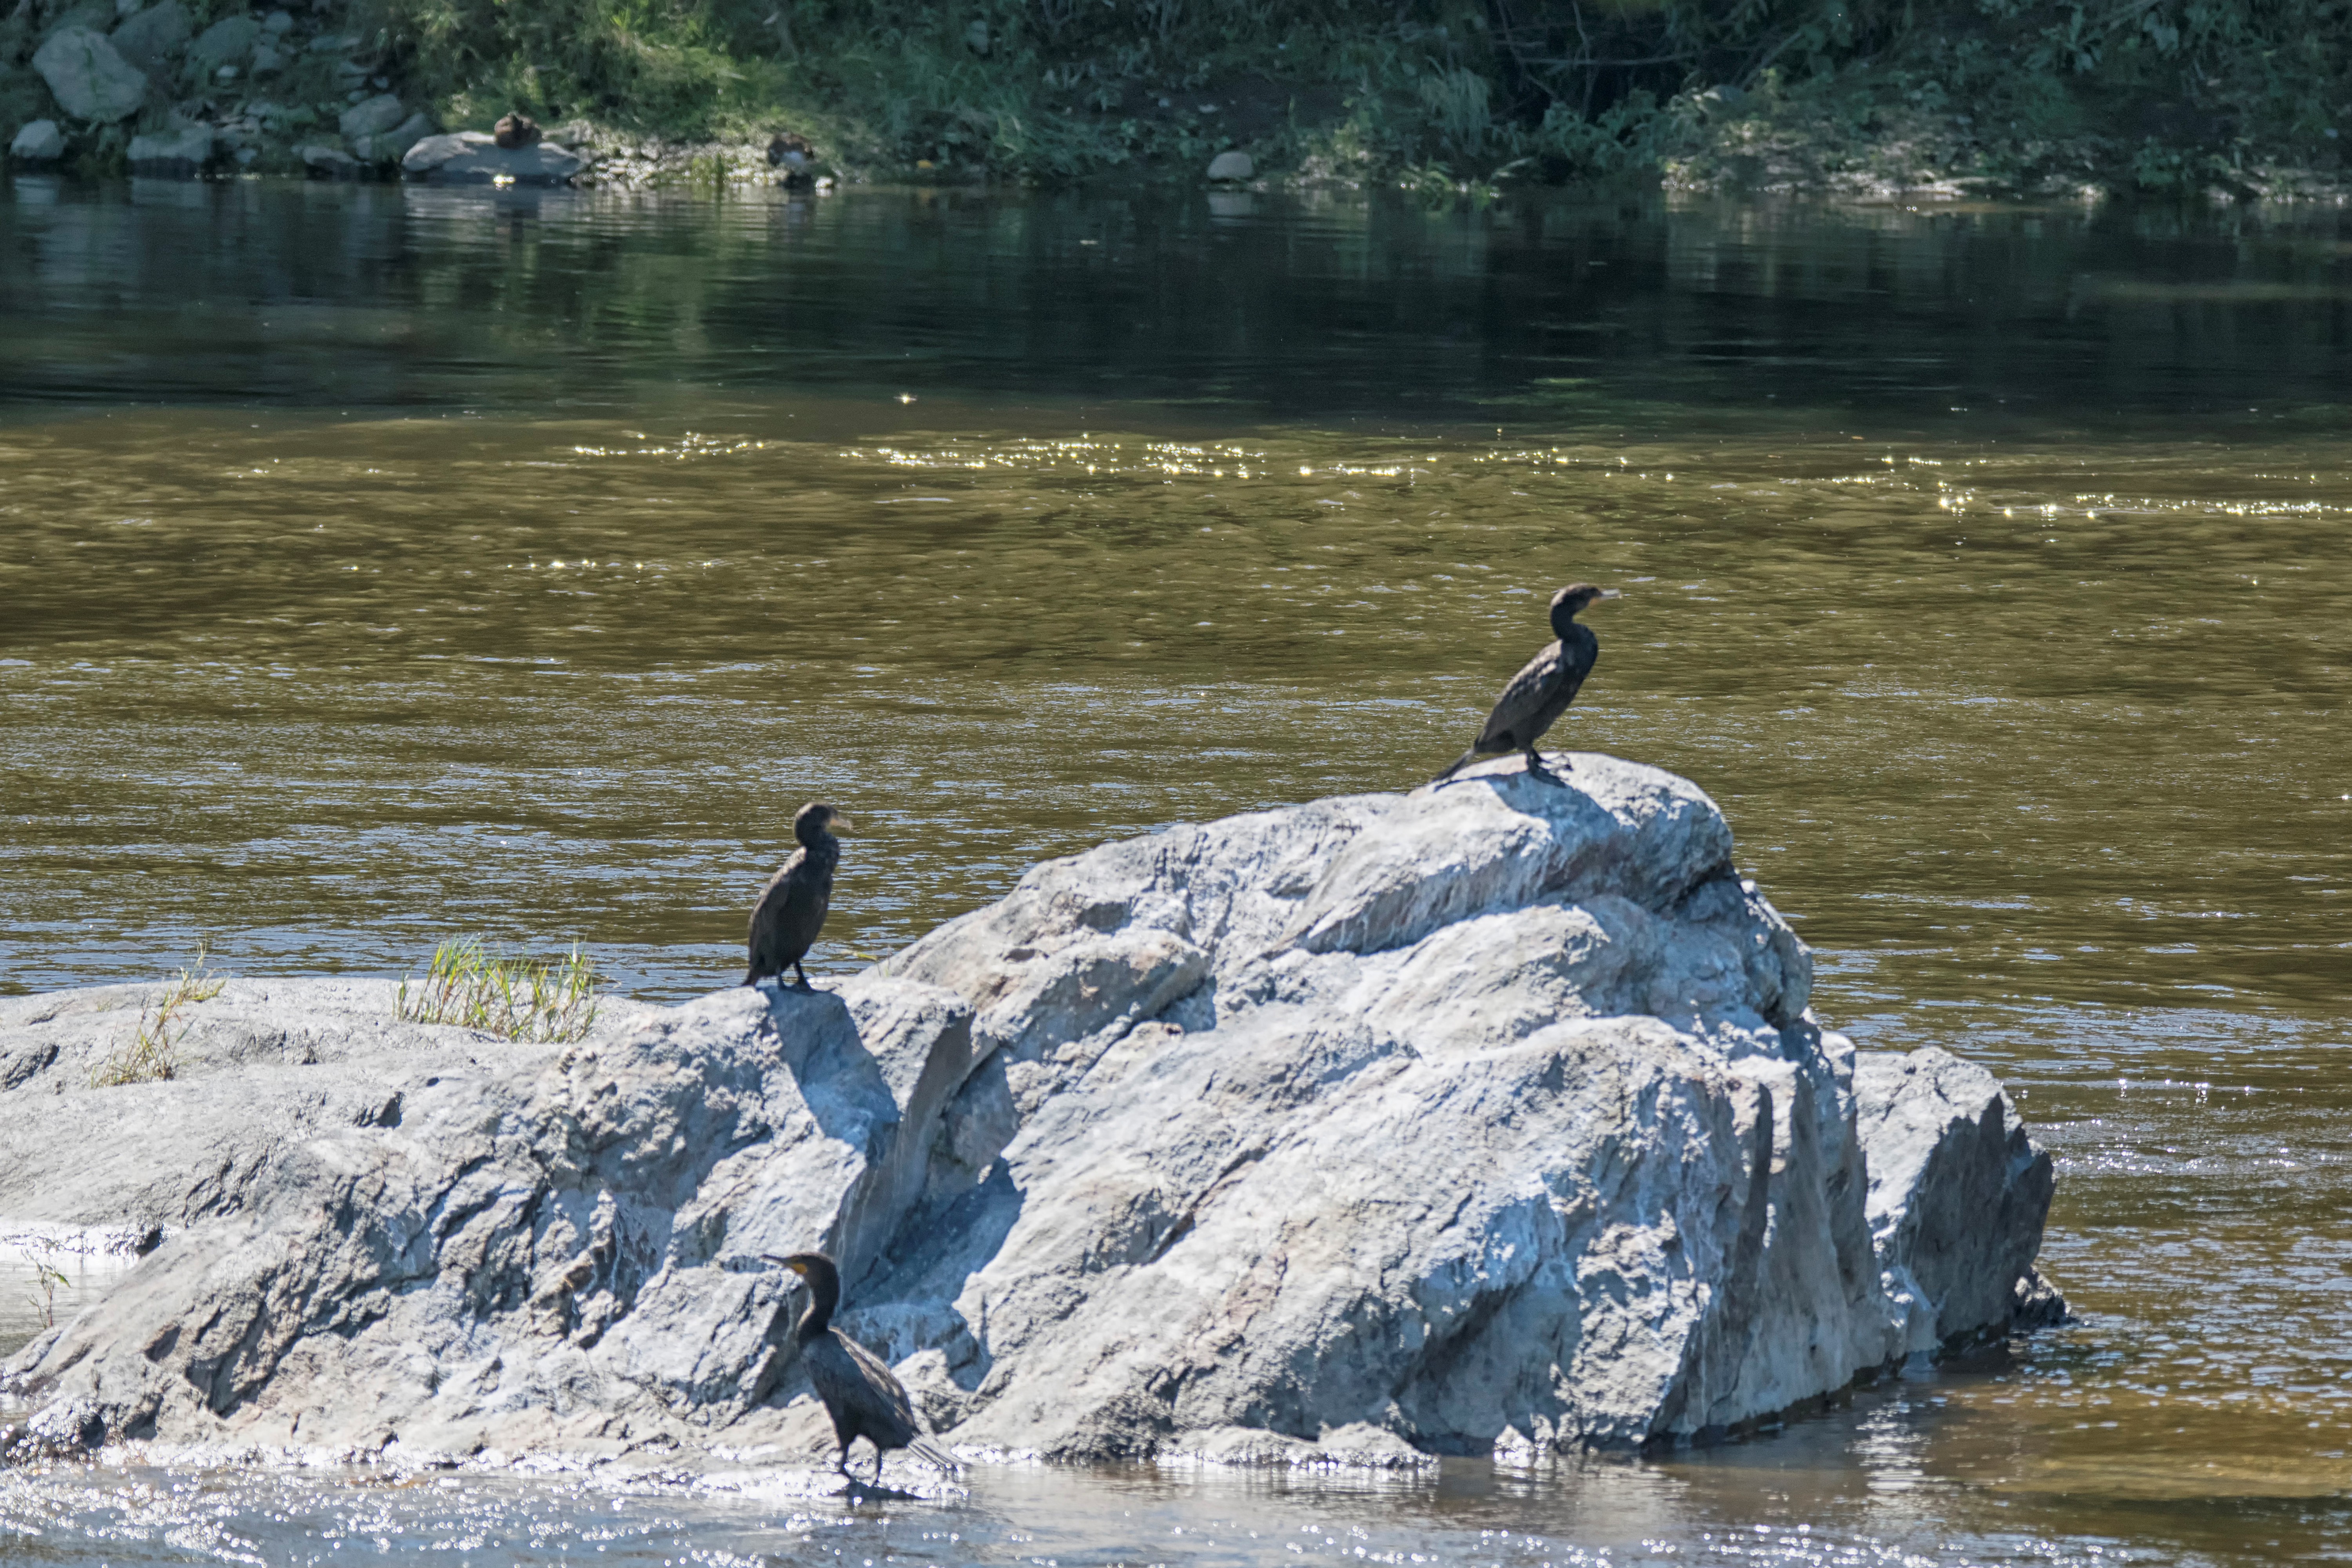
water, bird, river, wildlife, ice, canada, double, a, quebec, cormorant, crested, sherbrooke, oiseau, cormoran, aigrettes